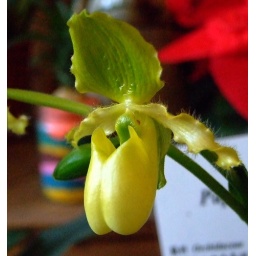
This photo was taken in the green house at Hong Kong Park.